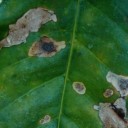
Label: Miner